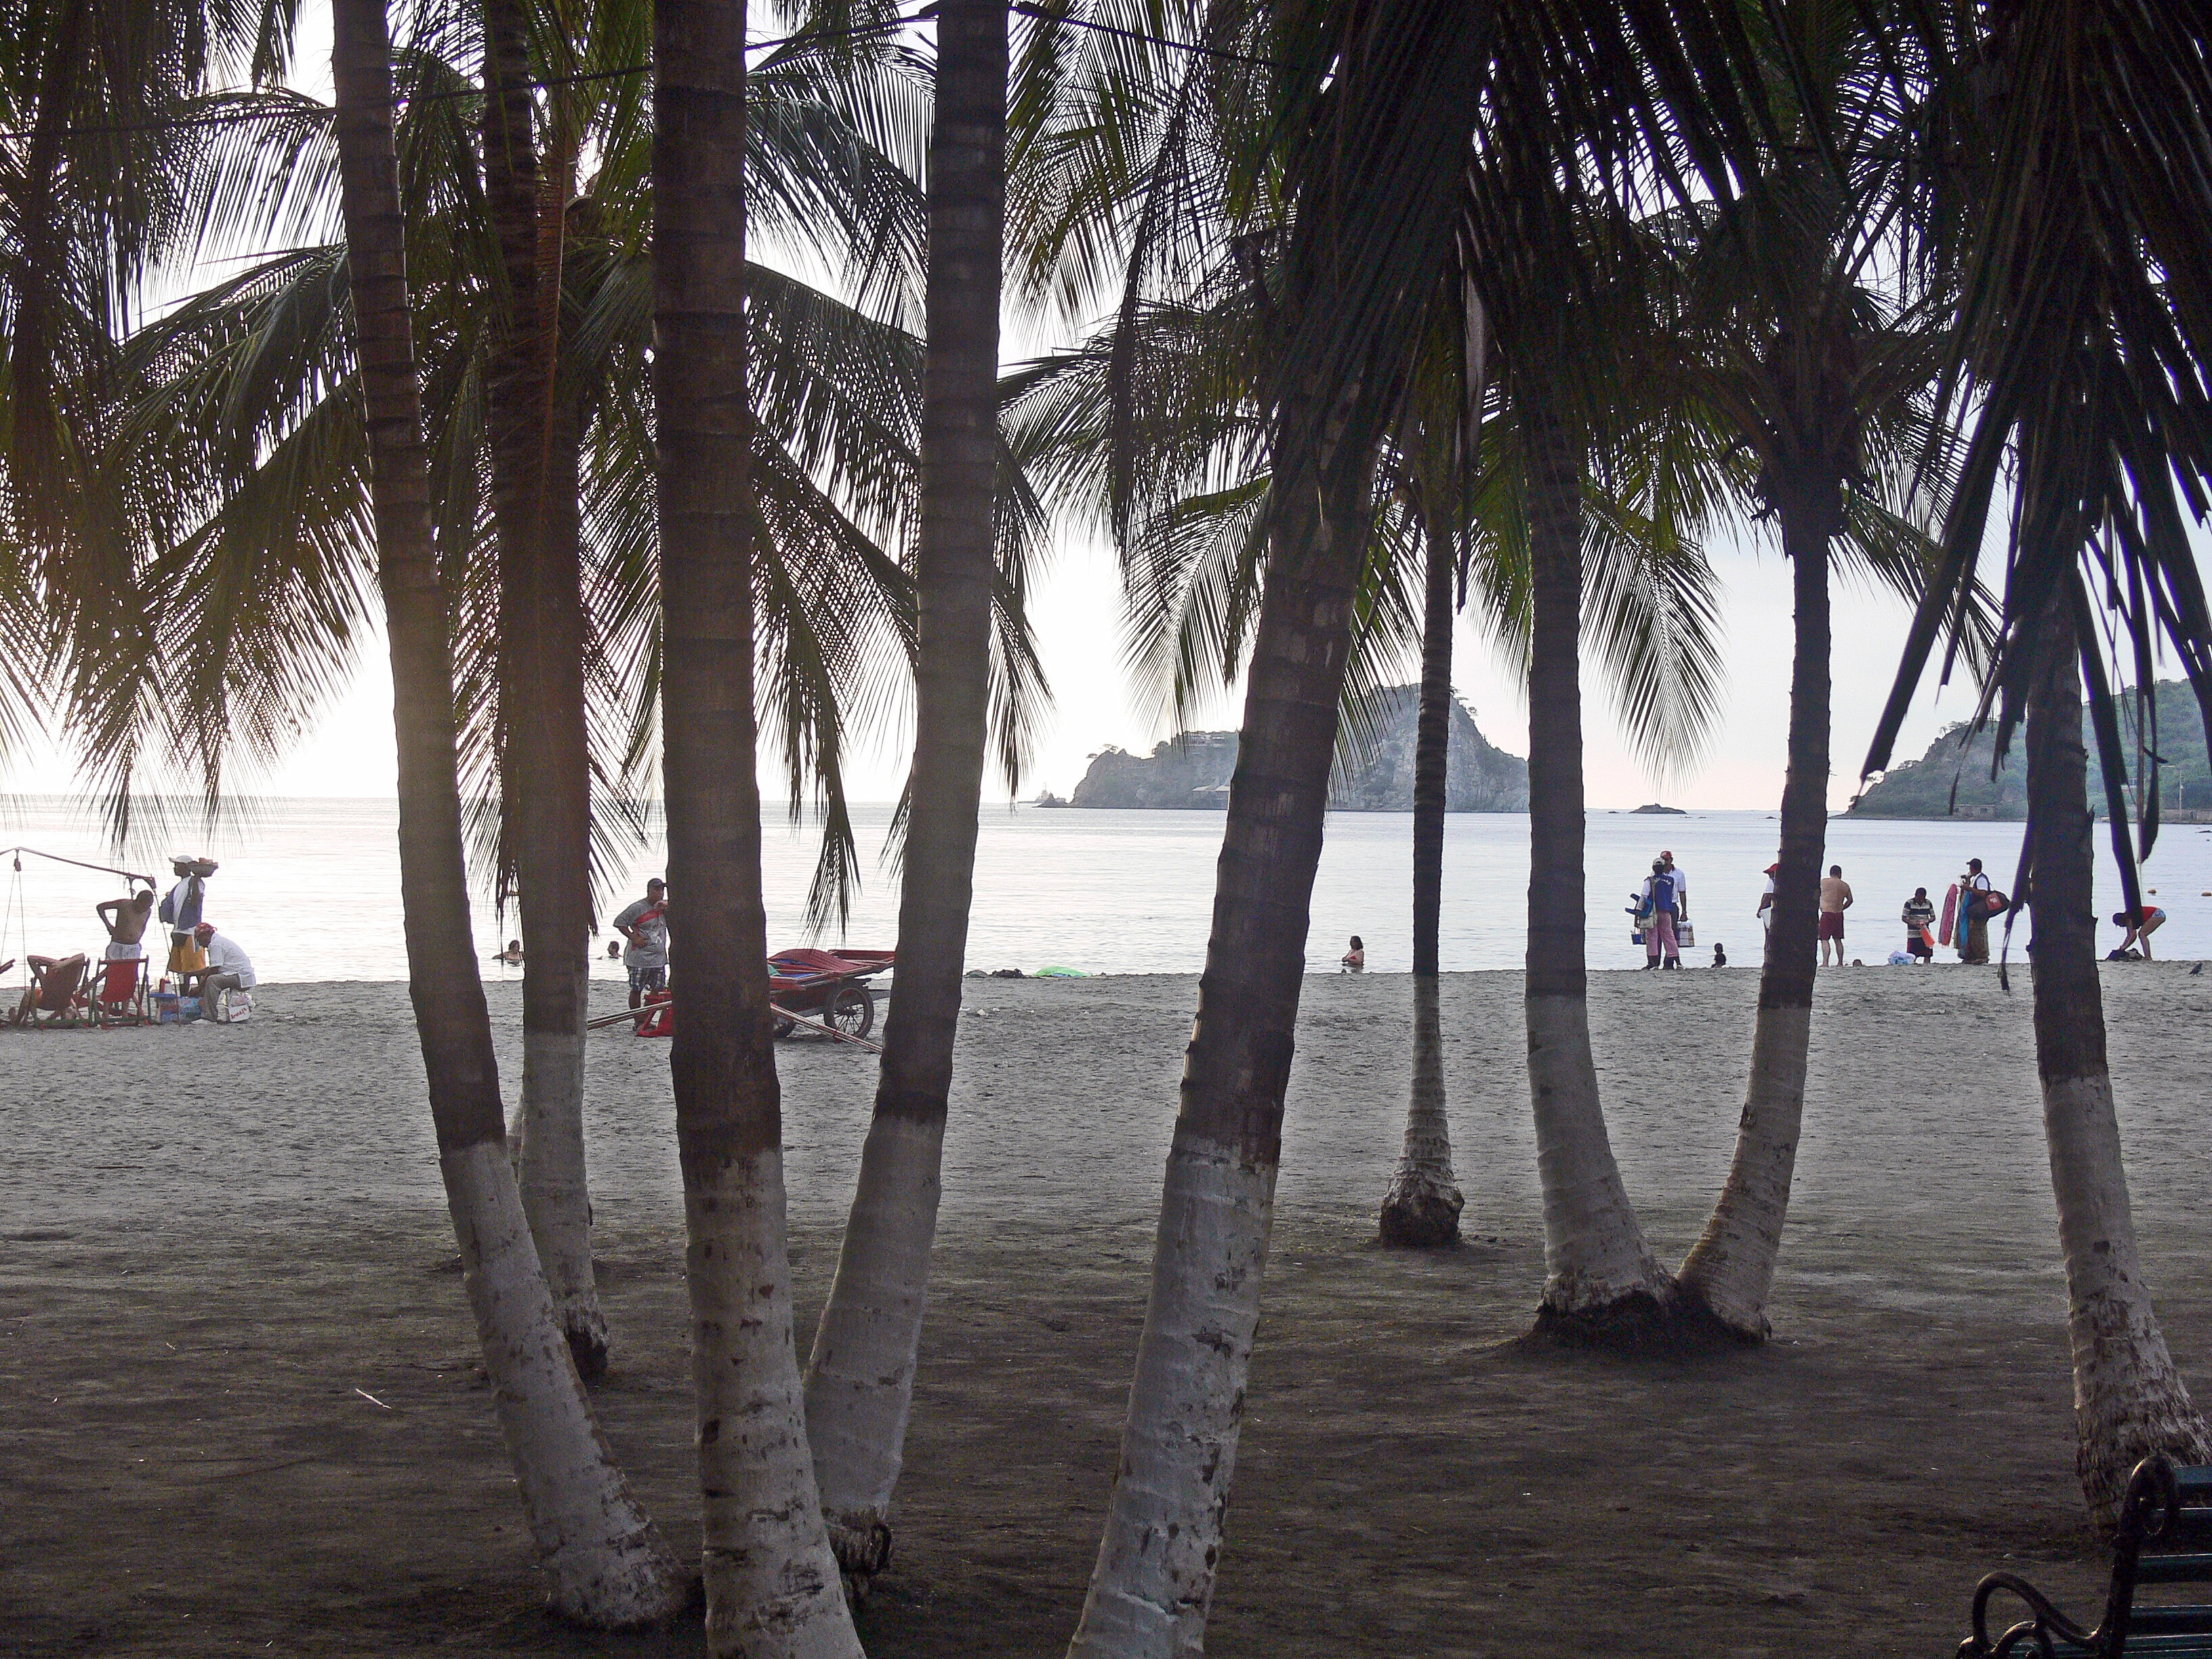
beach, sea, tree, water, sunlight, walkway, vacation, body of water, palms, colombia, san andr s, woody plant, arecales